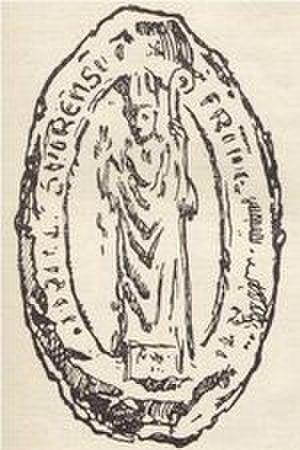
Friedrich von Bolanden est évêque de Spire de 1272 à sa mort.